Göhl

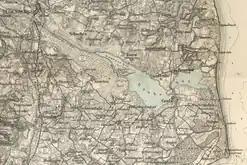
Map of the Gruber sea in 1893, Göhl and its settlements are also shown in the north

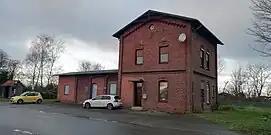
Old train station

The Oldenburger Graben, which now forms the southern border of Göhl, used to be part of a fjord before and during the times of Slavic settlement in the area, its connection to the Baltic Sea would later be severed through natural processes however, leaving behind several marshy inland seas, the biggest of which being the Gruber sea directly south of what is today the municipality of Göhl. Due to the marshy waters of the inland seas no longer being traversable and lacking any sea access, local farmers considered the draining of the seas to avoid future flood damage and expand their farmland in the early 20th century. The first pumps to drain the seas were commissioned in 1926, and state support was attained through first Weimar, and later Nazi agricultural policy.